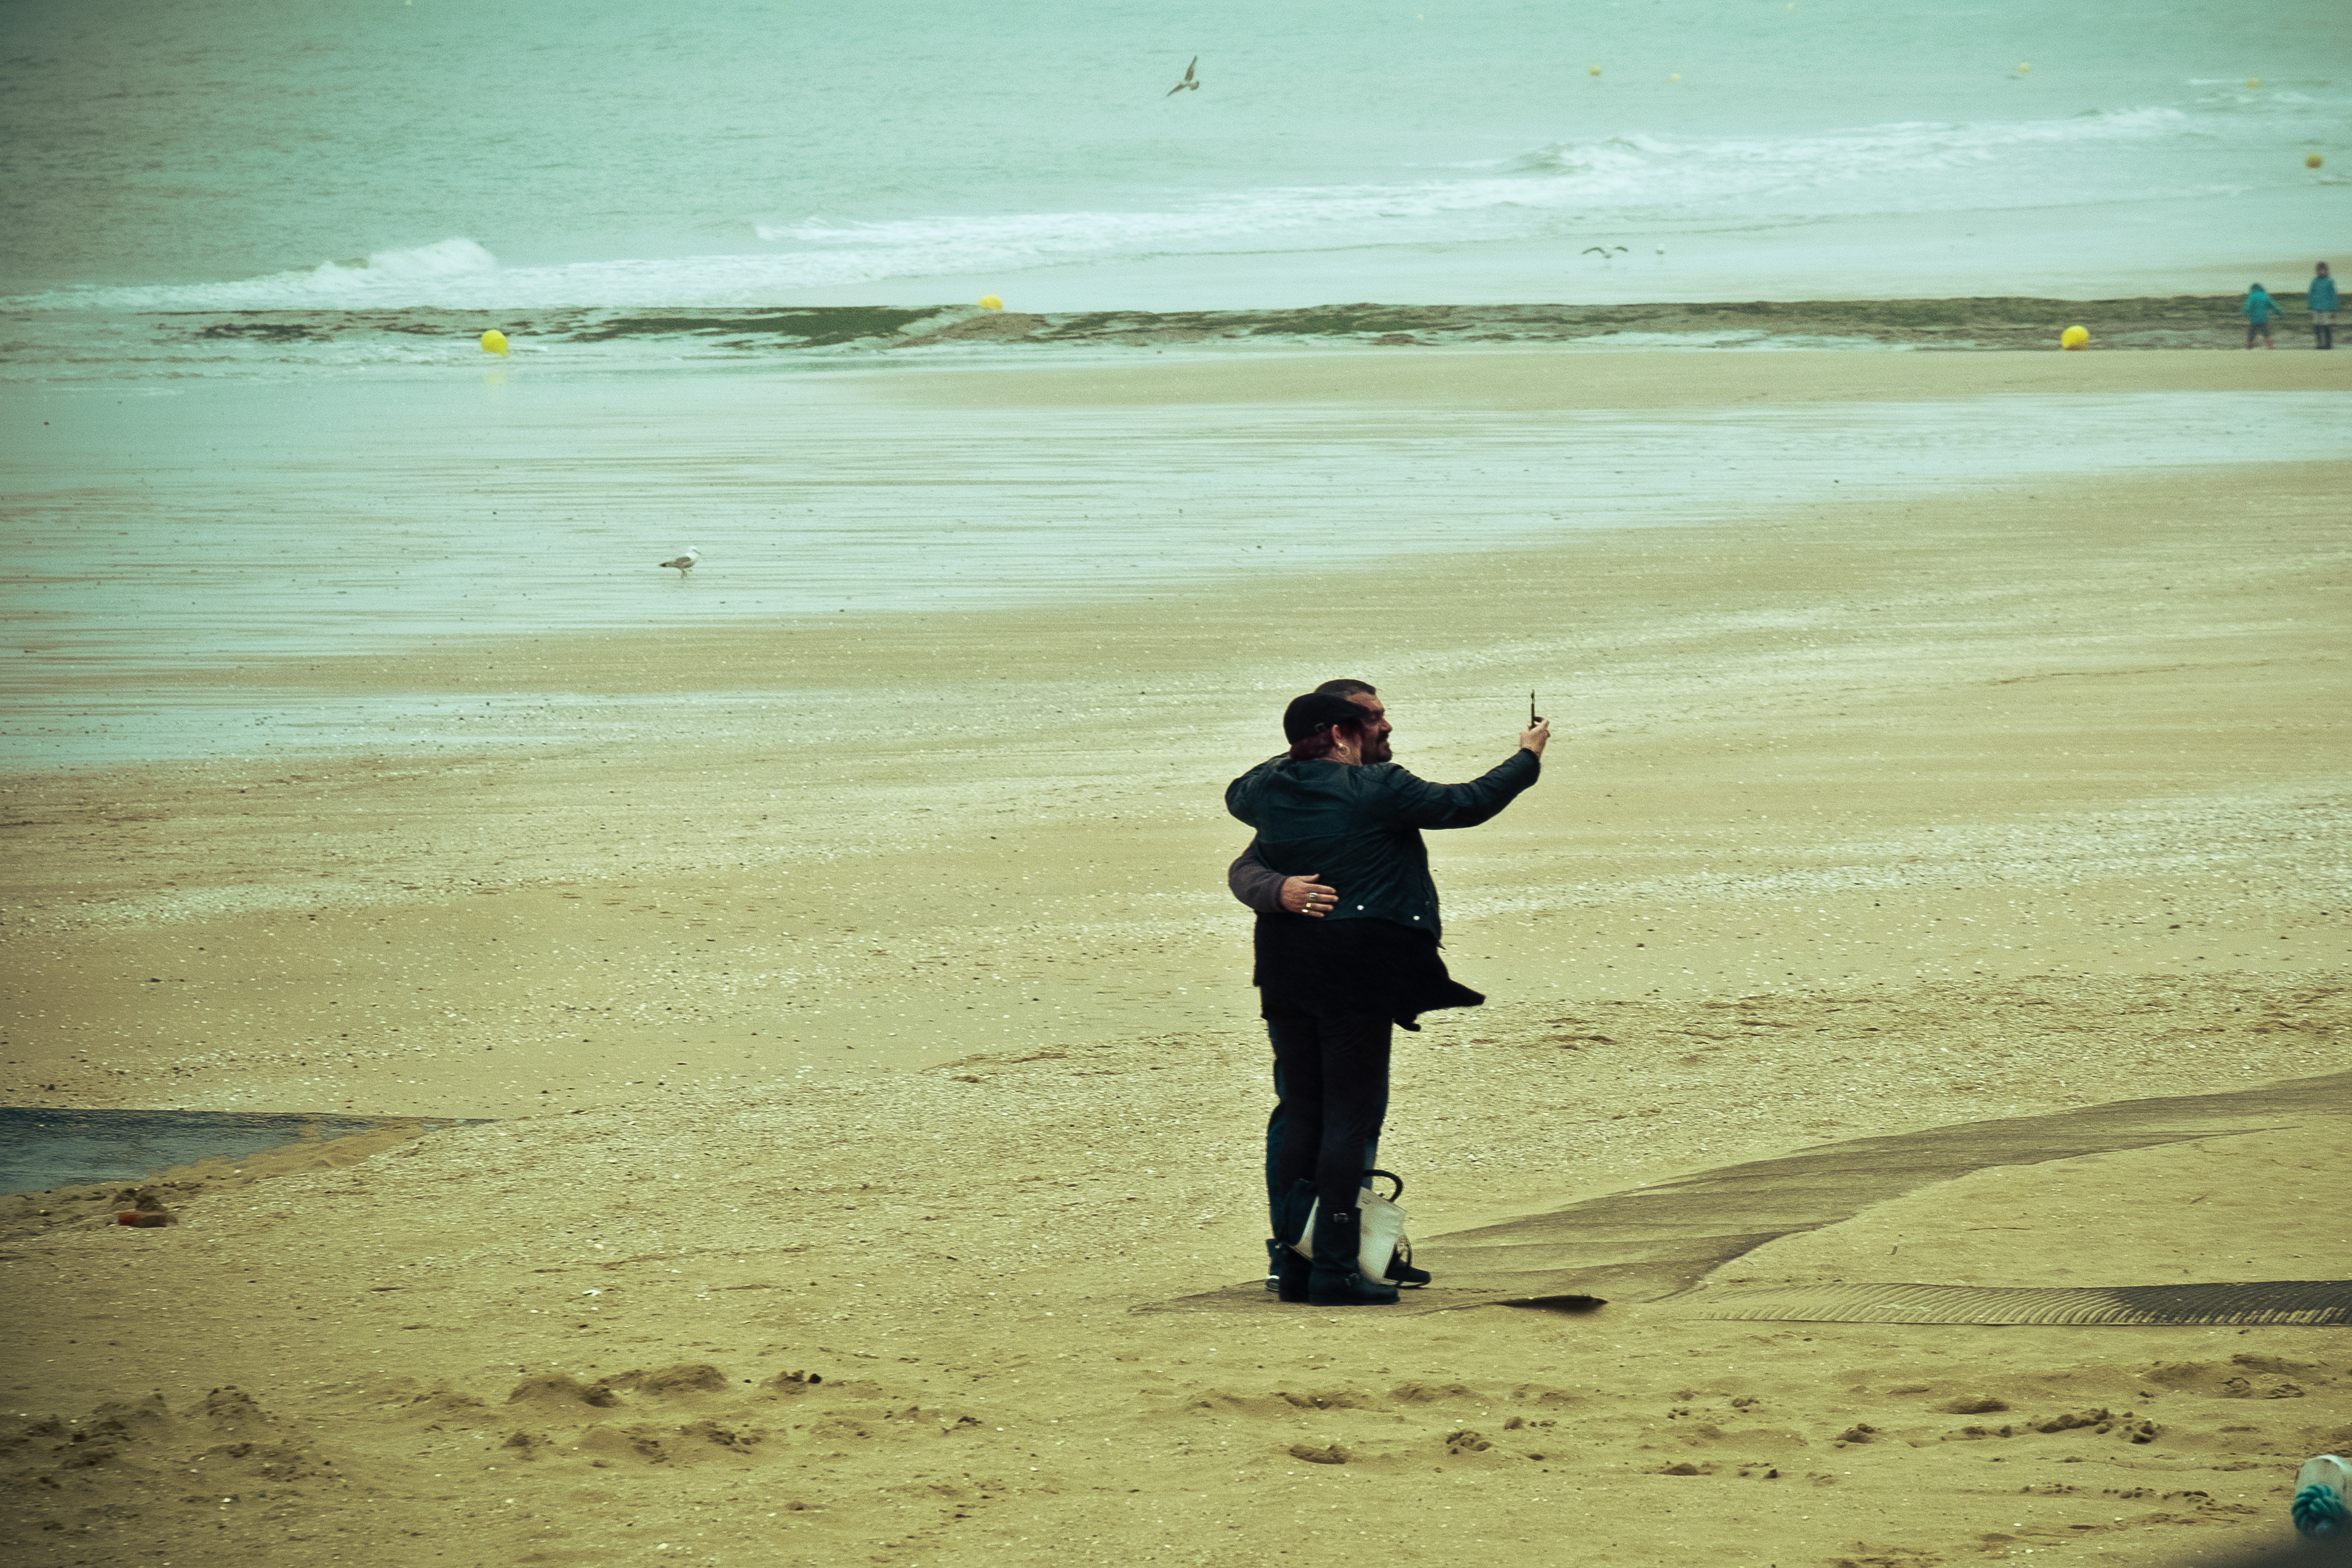
beach, sea, coast, sand, ocean, horizon, street, sunlight, morning, shore, wave, urban, vacation, travel, france, fujifilm, bay, body of water, normandy, fuji, stphotographia, fujixt1, fujix